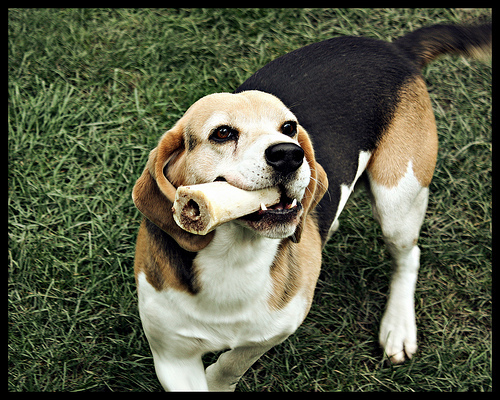
Breed: beagle